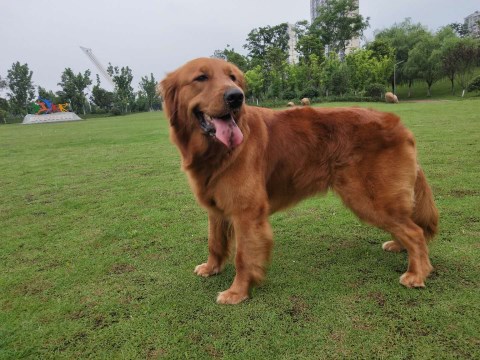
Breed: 5355-n000126-golden_retriever